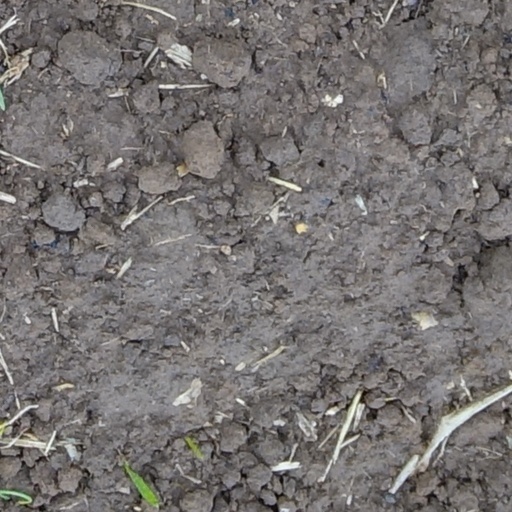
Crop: wheat